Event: Ecuador Earthquake
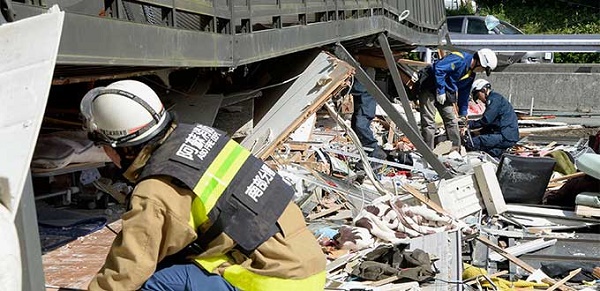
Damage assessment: damage